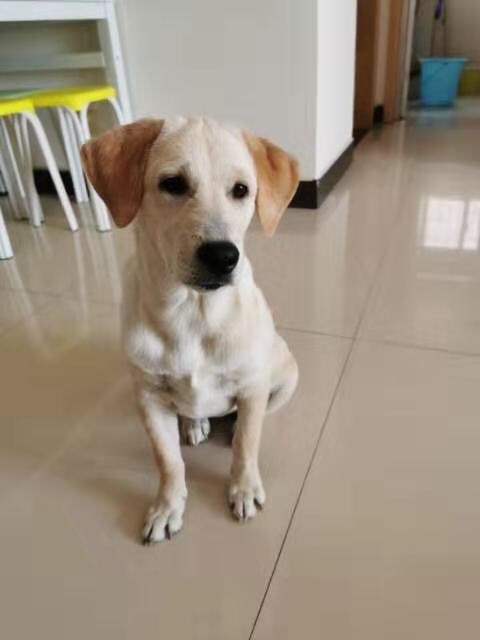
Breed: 3580-n000122-Labrador_retriever